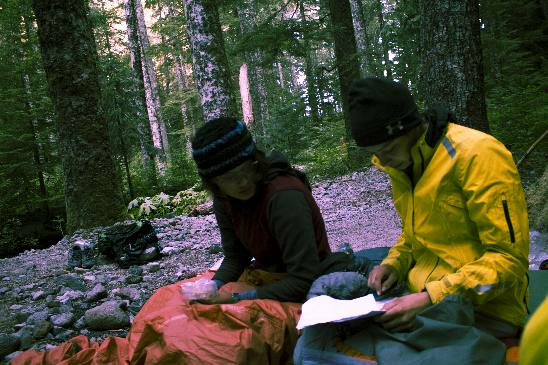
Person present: Yes